Aphra Behn

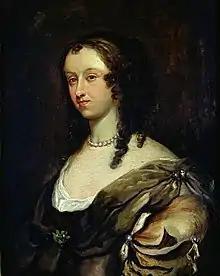
Portrait by Mary Beale

Forced by debt and her husband's death, Behn began to work for the King's Company and the Duke's Company players as a scribe. She had, however, written poetry up until this point. While she is recorded to have written before she adopted her debt, John Palmer said in a review of her works that, "Mrs. Behn wrote for a livelihood. Playwriting was her refuge from starvation and a debtor's prison." The theatres that had been closed under Cromwell were now re-opening under Charles II, plays enjoying a revival. Under Charles, prevailing Puritan ethics were reversed in the fashionable society of London. The King associated with playwrights that poured scorn on marriage and the idea of consistency in love. Among the King's favourites was the Earl of Rochester John Wilmot, who became famous for his cynical libertinism.